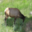
Label: deer